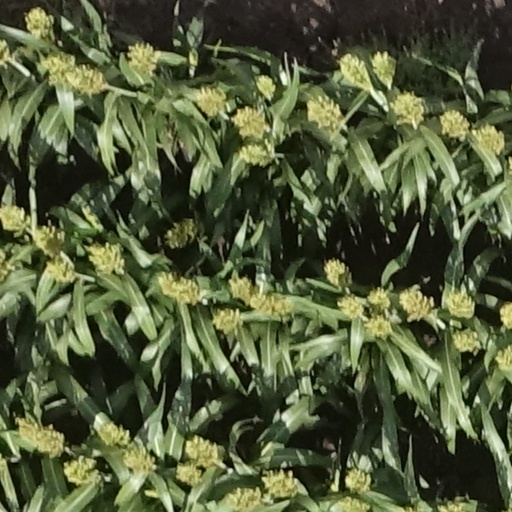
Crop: sorghum